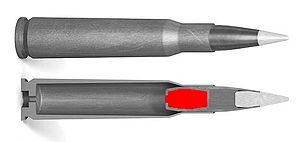
Sporlysammunition
Hel samt gennemskåret patron med sporlysammunition
Sporlysammunition er patroner, der bruges til at rette/se retningen af ildkraften, idet disses lysende projektiler viser projektilstrømmen fra automatvåben, omtrent som vandstrålen fra en brandslange. Lyset frembringes som regel af fosfor. Sporet kommer som et lys af enten lys/rød/grøn farve.